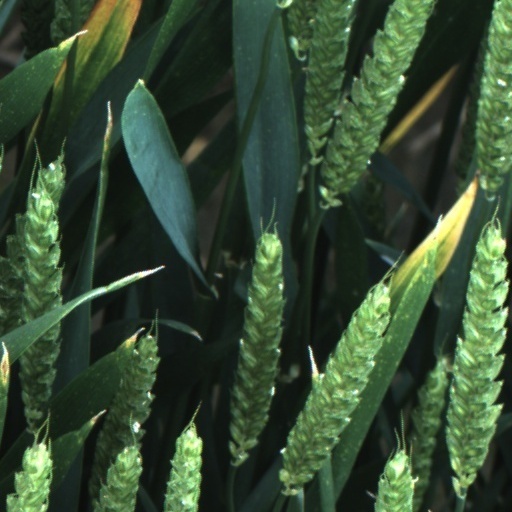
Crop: wheat